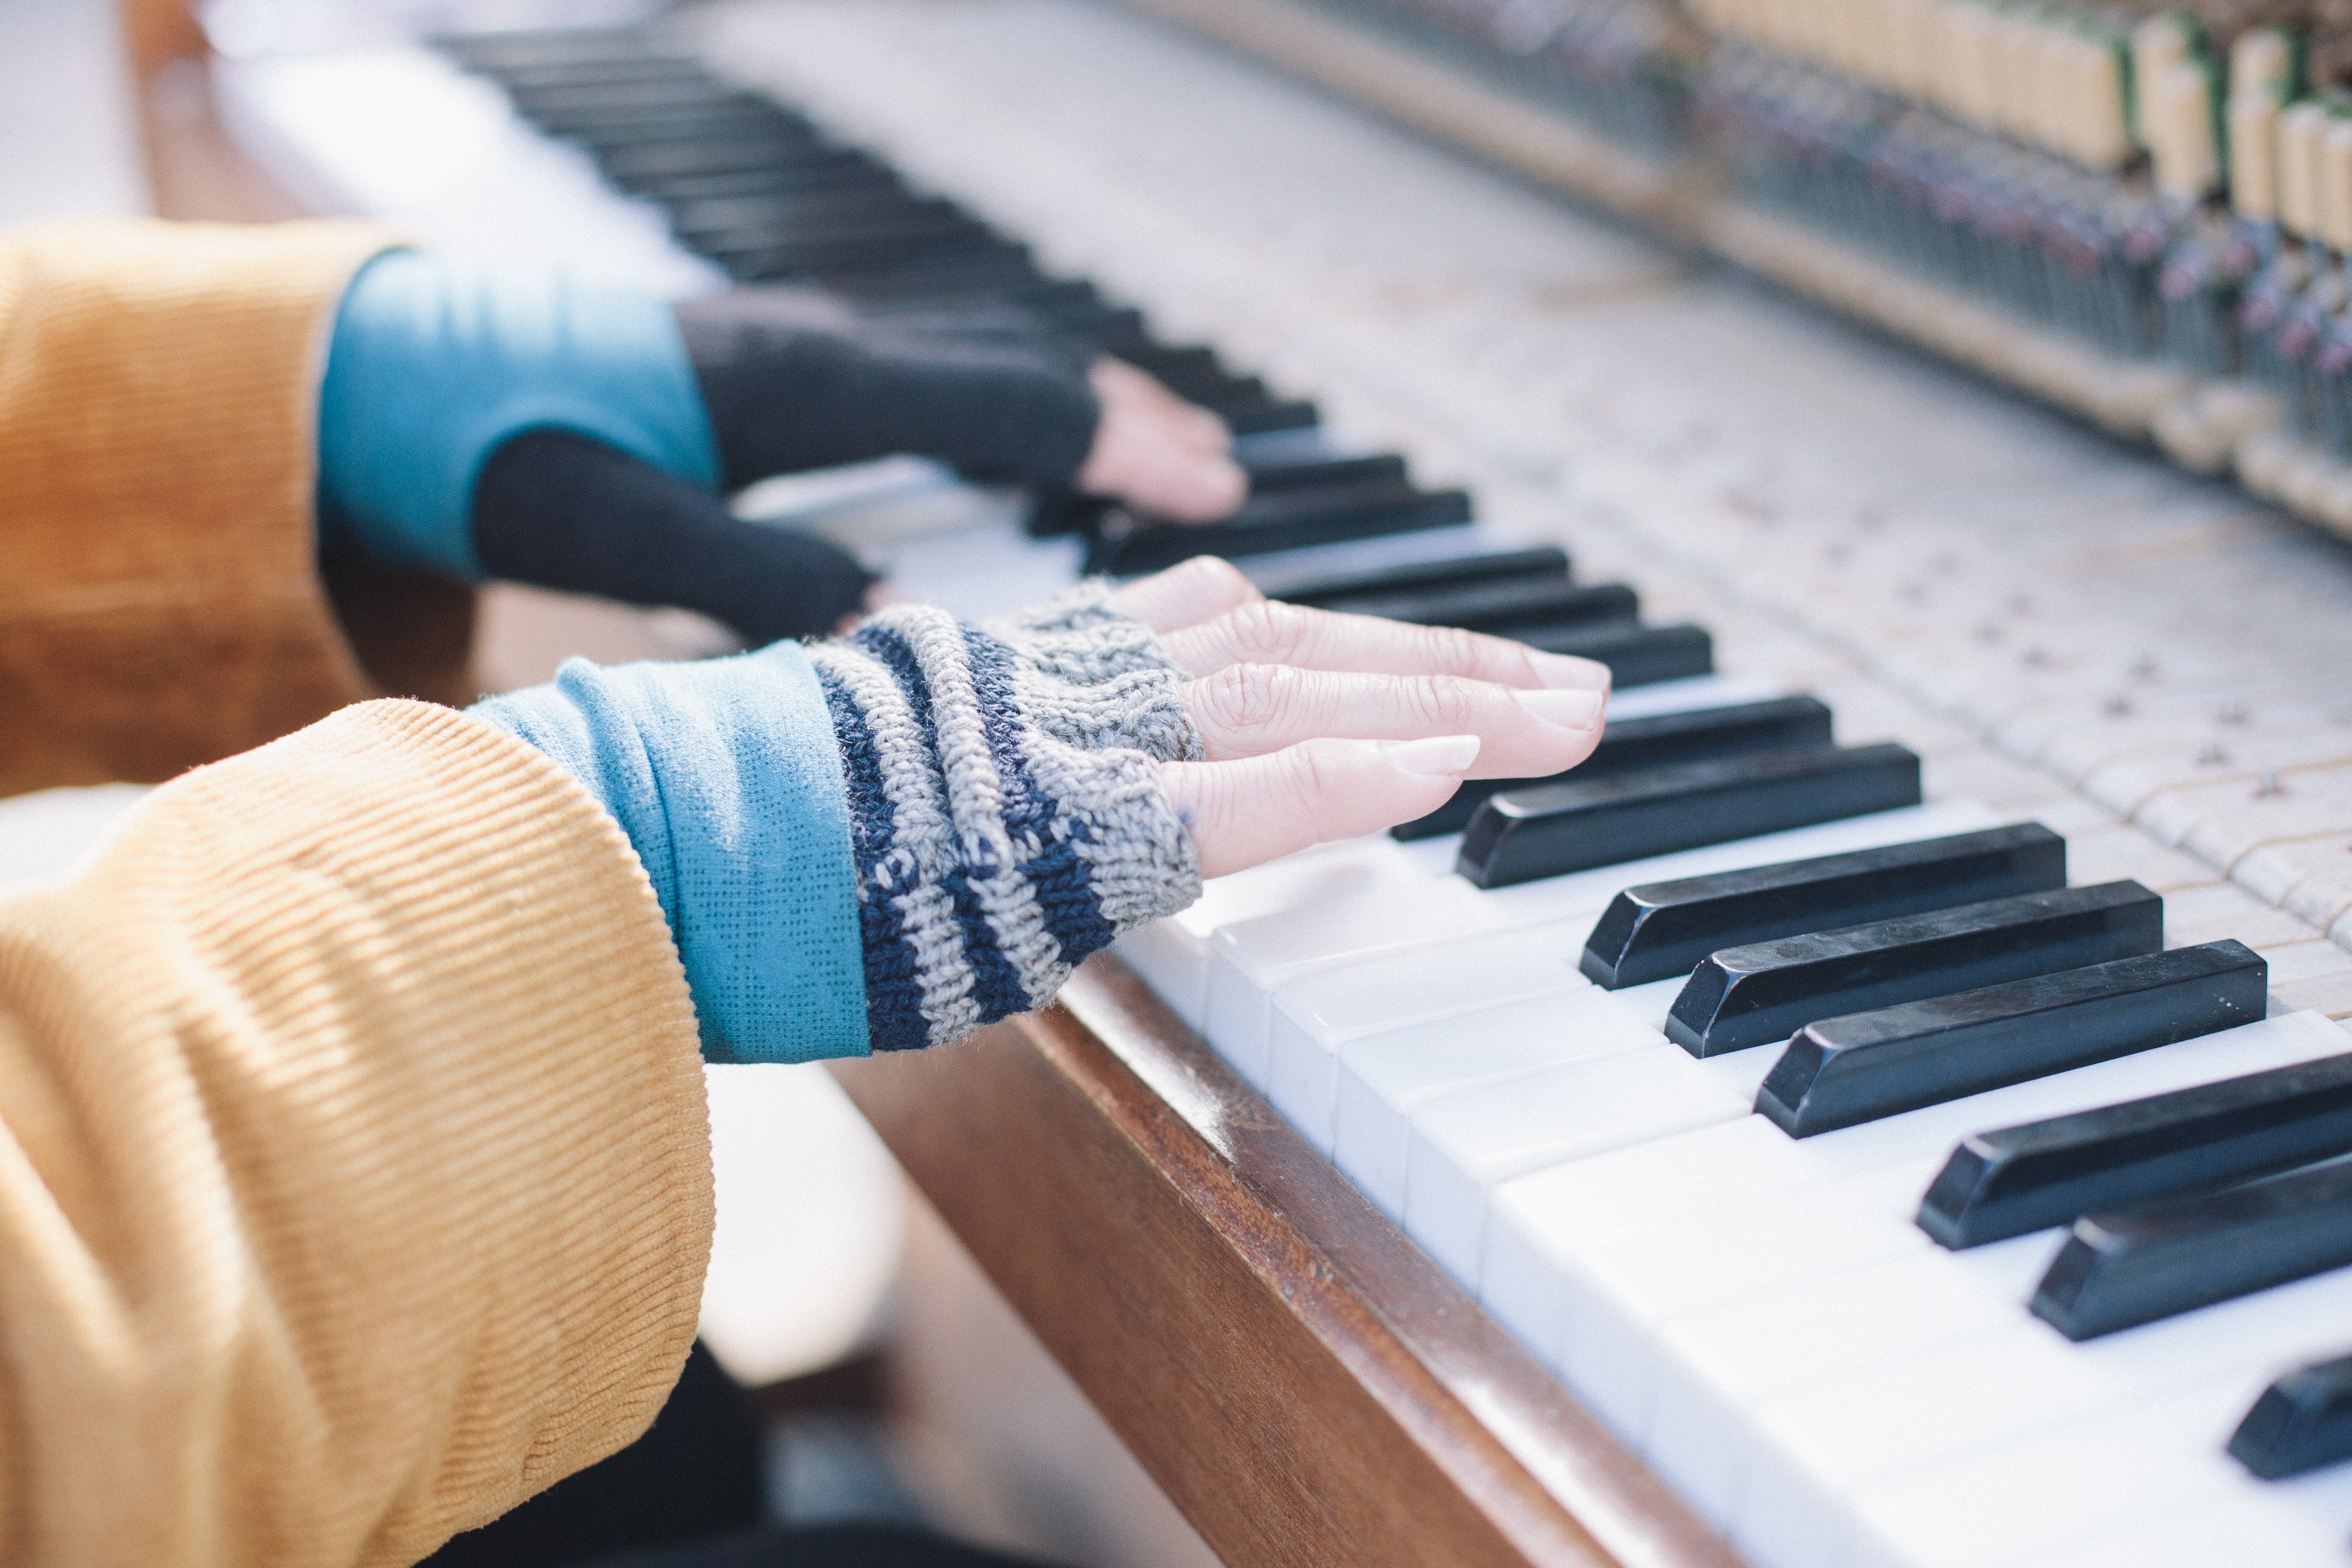
hand, person, music, blur, keyboard, technology, instrument, piano, playing, musician, leisure, musical instrument, close up, gloves, pianist, string instrument, electronic device, musical keyboard